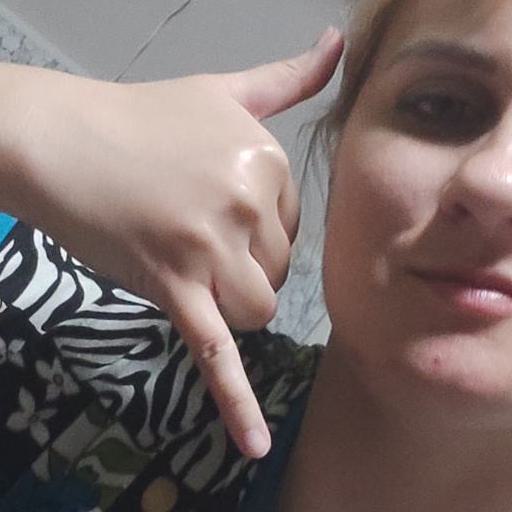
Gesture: call